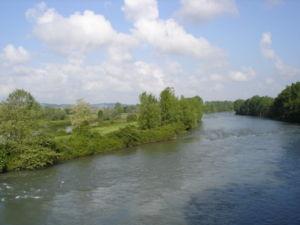
Argagnon est une commune française, située dans le département des Pyrénées-Atlantiques en région Nouvelle-Aquitaine.